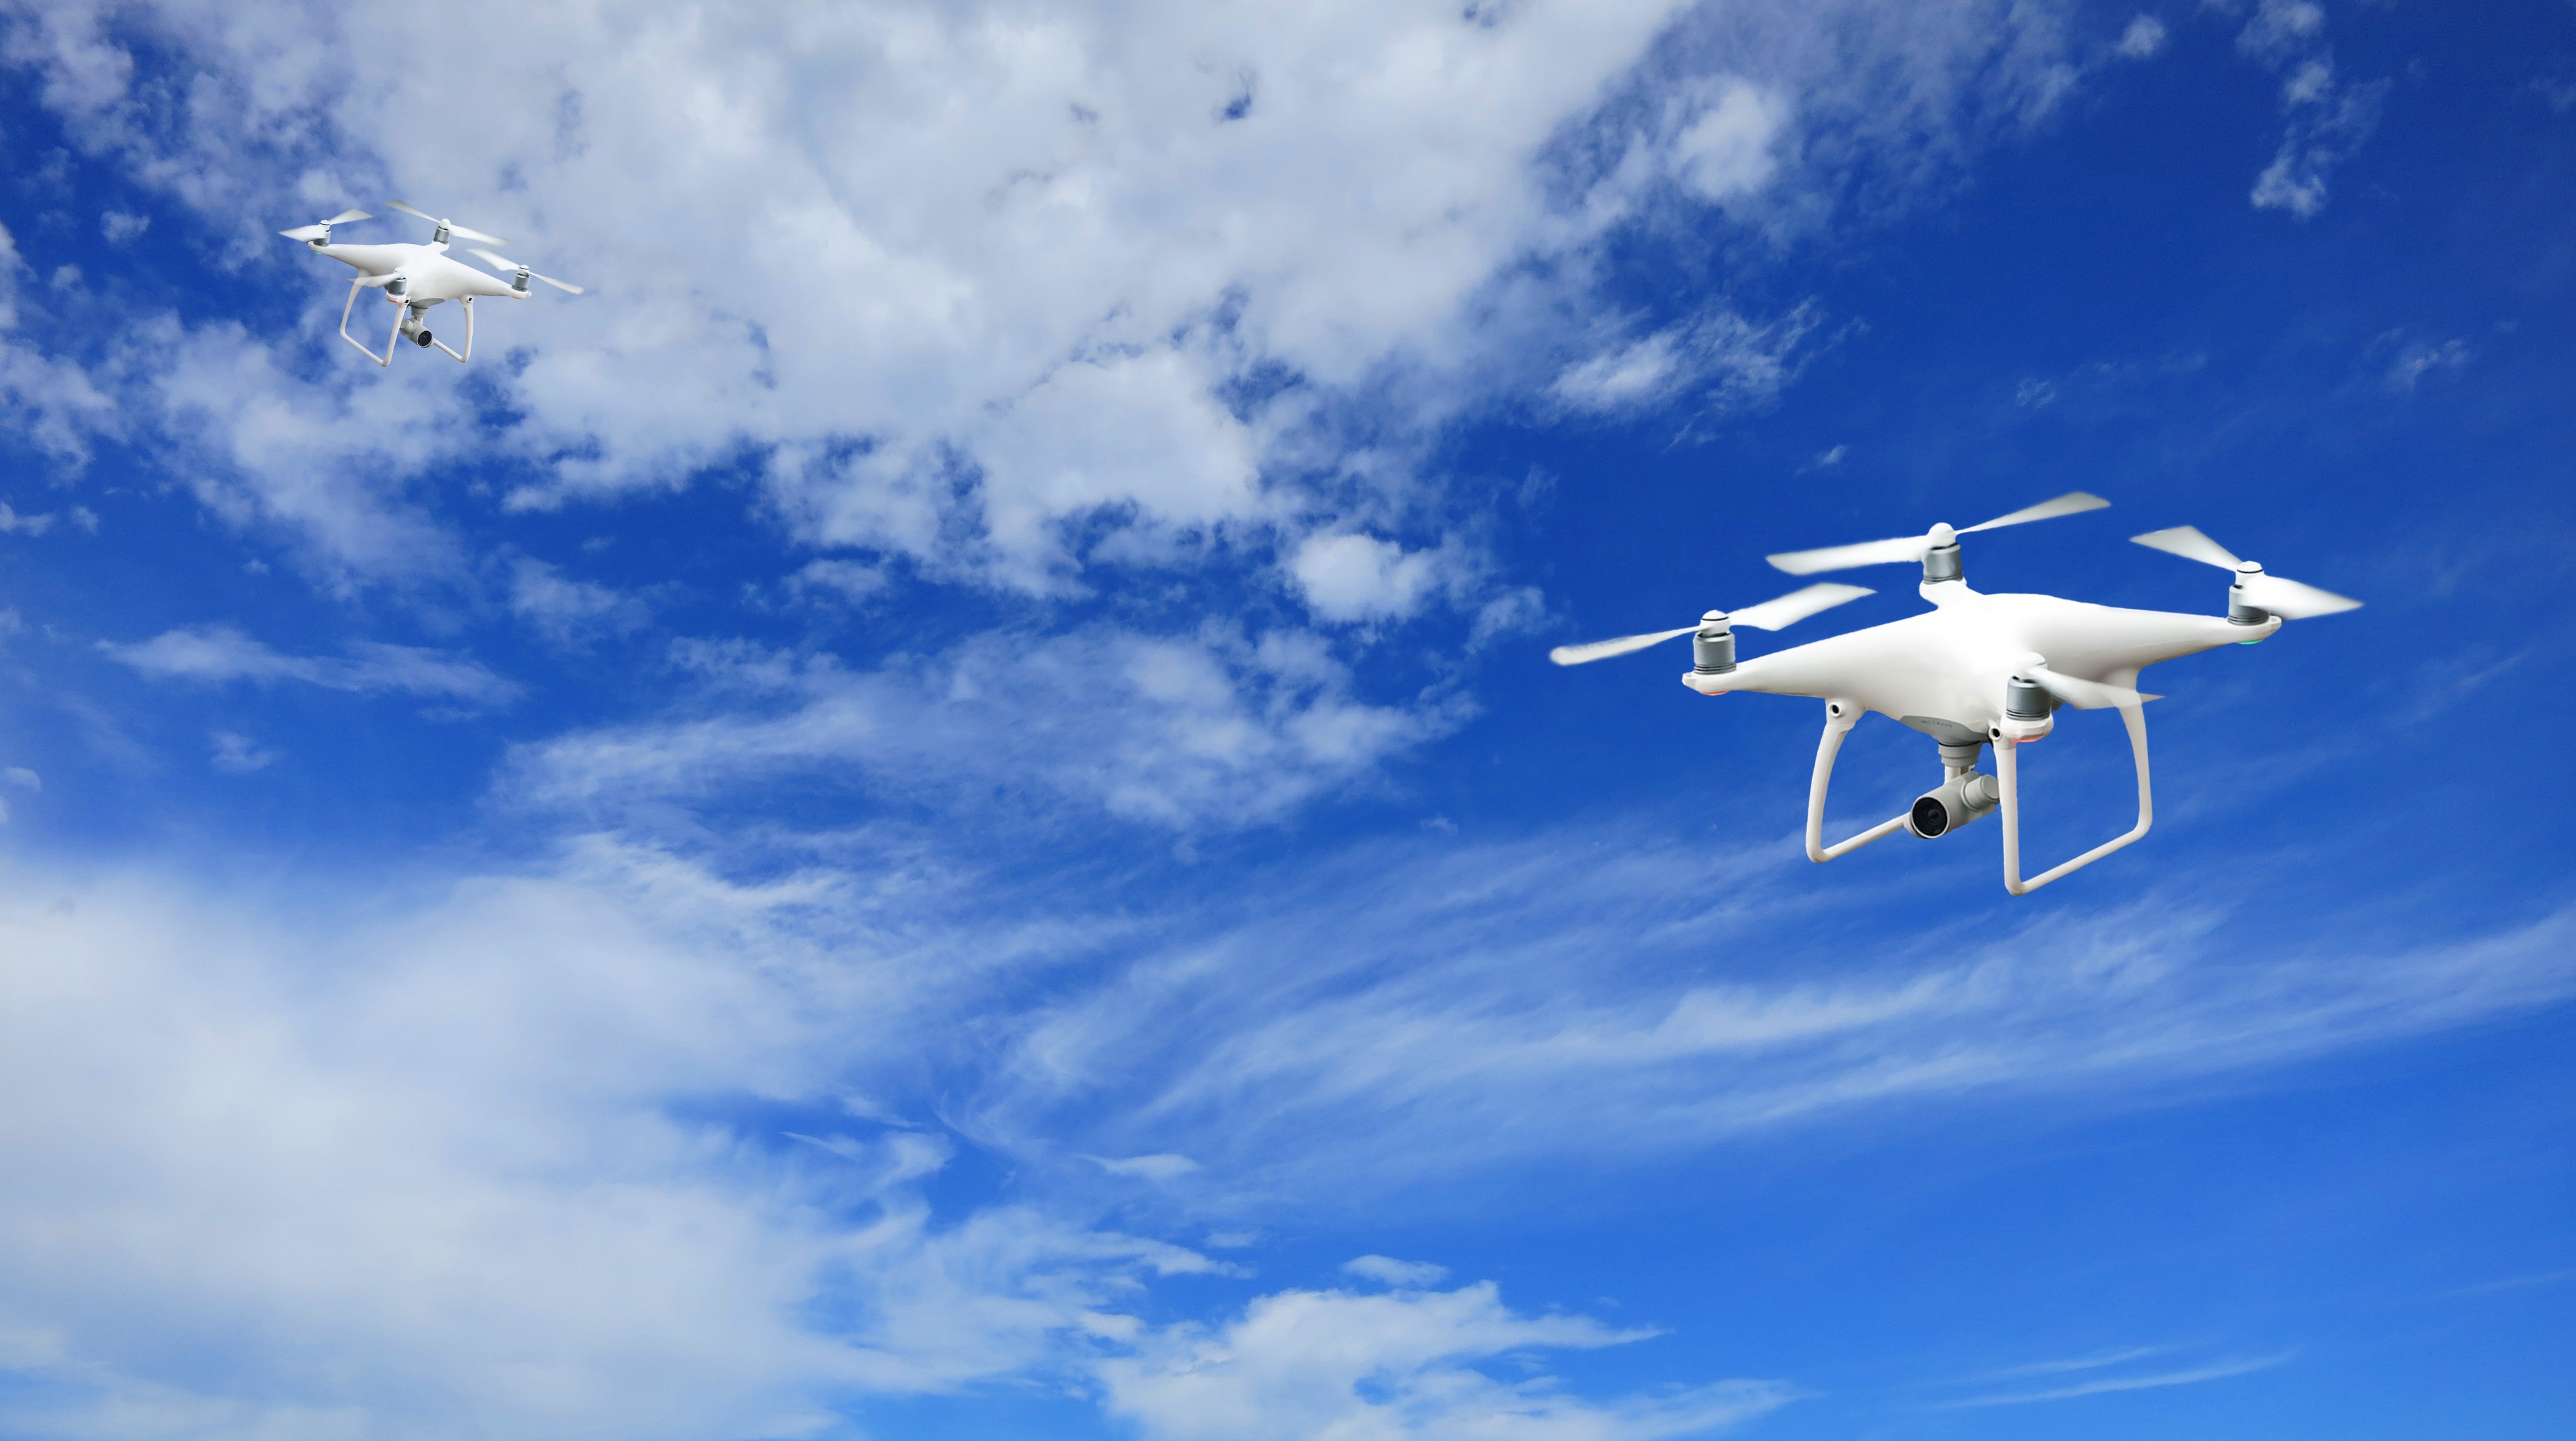
wing, cloud, sky, technology, camera, wind, fly, airplane, aircraft, remote, vehicle, aviation, flight, blue, aerial, surveillance, dji, clouds, airliner, spy, robot, rotor, phantom, propeller, cloudy sky, copter, uav, quadrocopter, drones, phantom p4, air travel, atmosphere of earth